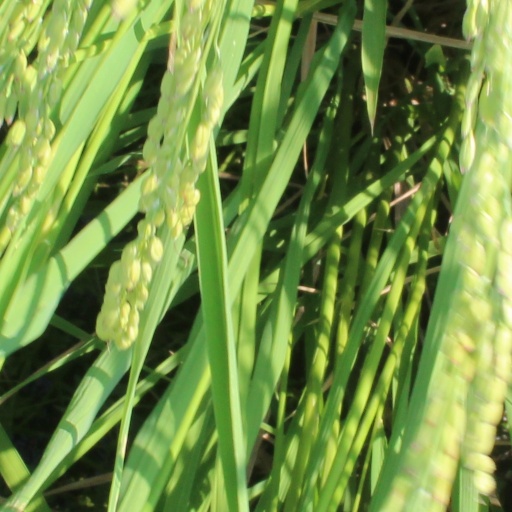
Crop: rice